Irish War of Independence

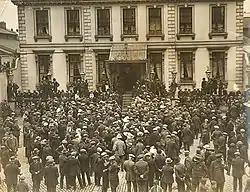
A crowd gathers at the Mansion House in Dublin in the days before the truce

On 11 December, the centre of Cork City was burnt out by the Black and Tans, who then shot at firefighters trying to tackle the blaze, in reprisal for an IRA ambush in the city on 11 December 1920 which killed one Auxiliary and wounded eleven. In May of that year, the IRA began a campaign of big house burnings which totaled 26 in Cork alone.